Tandy 1000

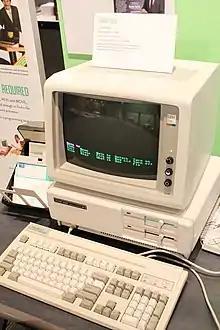
A Tandy 1000 SX with an IBM monitor, running "Maniac Mansion"

The Tandy 1000 SX and TX are upgraded versions of the original Tandy 1000, utilizing a similar chassis. Two major upgrades over the original Tandy 1000 are the inclusion of a DMA controller, which improved the speed of diskette operations and IBM PC-compatibility of these systems, and the addition of two additional ISA expansion slots, to offer a total of five 8-bit ISA slots.